Zanni

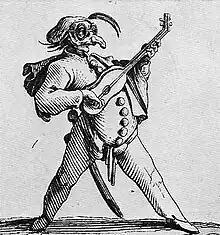
Zanni (Jacques Callot)

In "Lazzi of the Cat" the Zanni mimics the actions of a cat, demonstrating how the cat hunts for wild birds or how the cat cleans himself by scratching his ears with his feet and cleaning his body with his mouth.